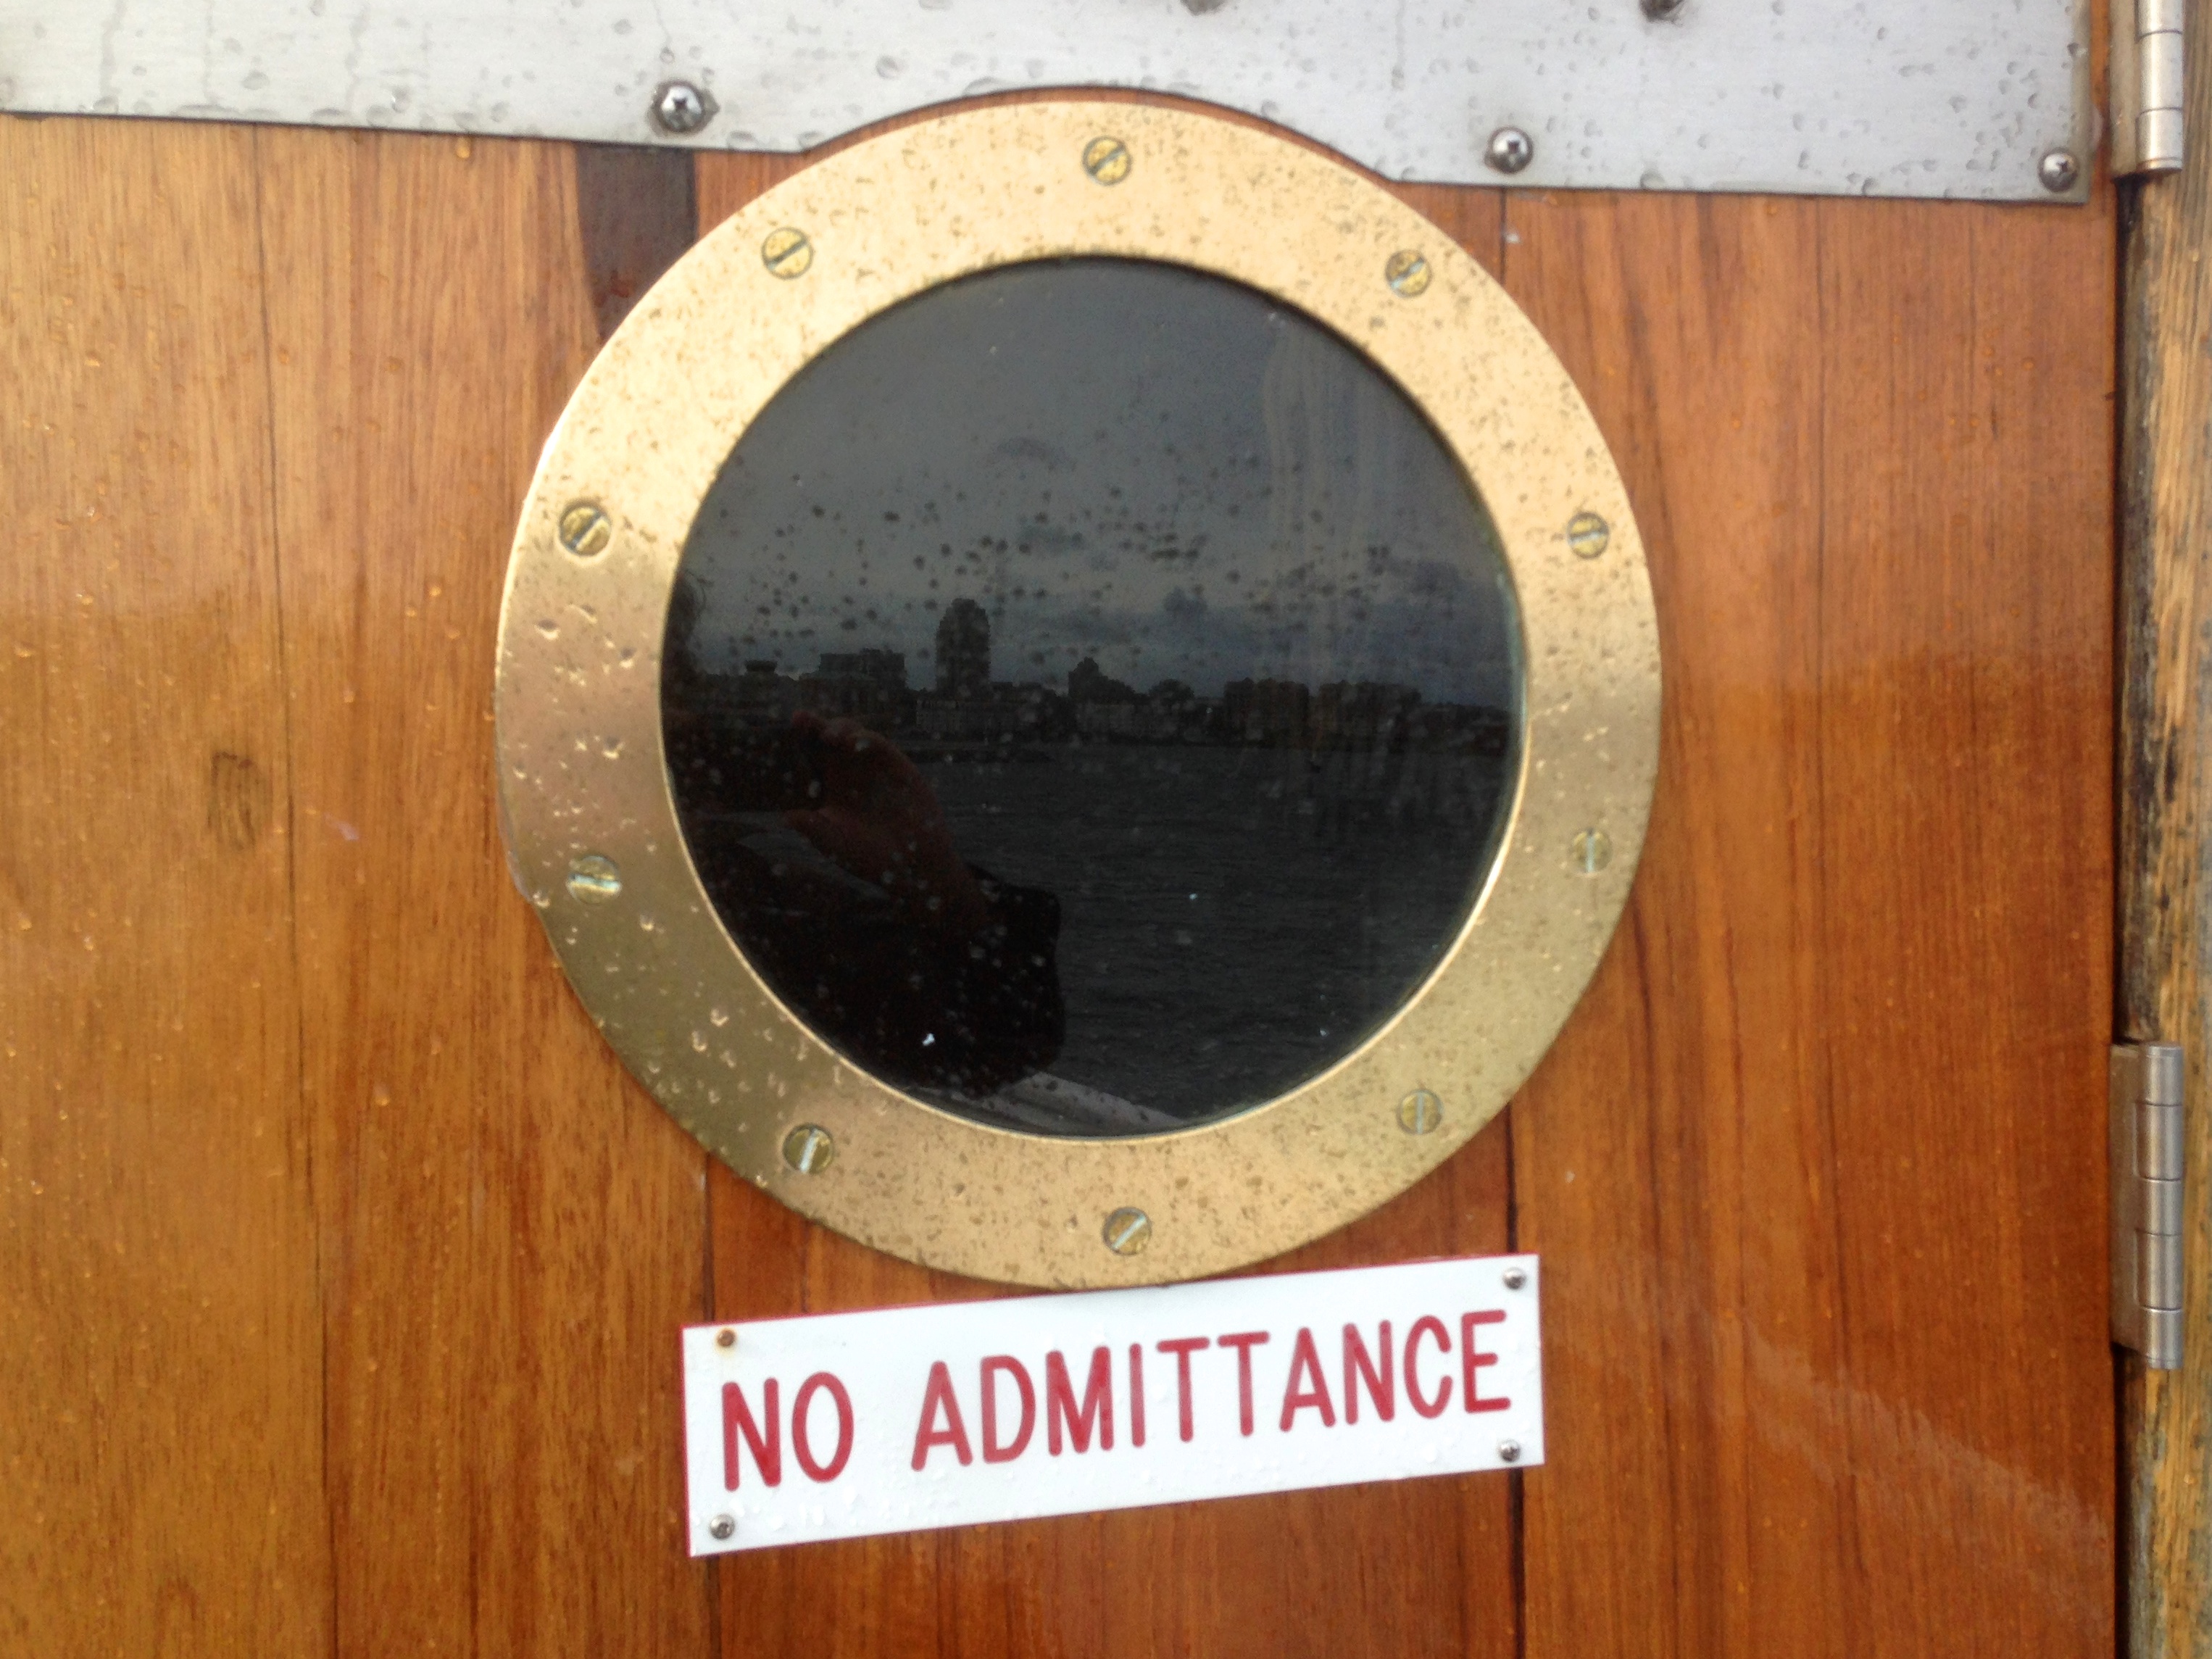
wood, window, number, circle, picture frame, shape, man made object, house numbering